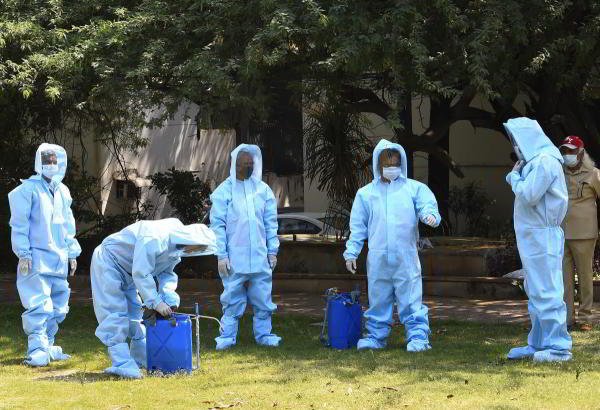
Objects detected:
Face_Shield
Face_Shield
Face_Shield
Mask
Mask
Mask
Gloves
Gloves
Gloves
Gloves
Gloves
Gloves
Gloves
Gloves
Coverall
Coverall
Coverall
Coverall
Coverall